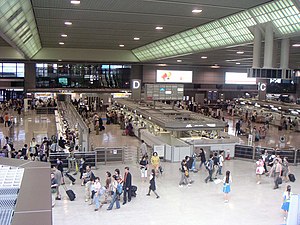
Narita International Airport
Narita International Airport er Japans mest benyttede internationale lufthavn. Den er beliggende ca. 57,5 km øst for Tokyo Station i Tokyo og ca. 7 km øst-sydøst for Narita Station i byen Narita.